Sunshine pop

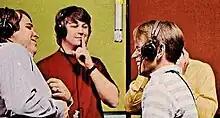
The Beach Boys recording "Pet Sounds" in early 1966. While Brian Wilson's production techniques were a pivotal influence on sunshine pop producers, the group's sound largely contrasted the genre.

According to AllMusic, the "star" sunshine pop acts included the Beach Boys circa "Pet Sounds", the Association, and the Mamas & the Papas, among others, with later reappraisals bringing renewed attention to lesser-known groups like Sagittarius, the Yellow Balloon, and the Millennium. While Wilson's production techniques substantially influenced subsequent sunshine pop developments, the Beach Boys' output largely diverged from the genre's core characteristics. Murray states that Phillips, to a clearer extent than Wilson, "practically created the blueprint for sunshine pop, with little of Wilson’s uncommercial weirdness." Howard traces the genre to Boettcher and his collaborations with Gary Usher—especially Boettcher's reconfigurations of the "California sunshine sound" originally formulated by Wilson and Terry Melcher.